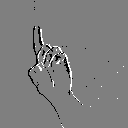
ASL letter: d